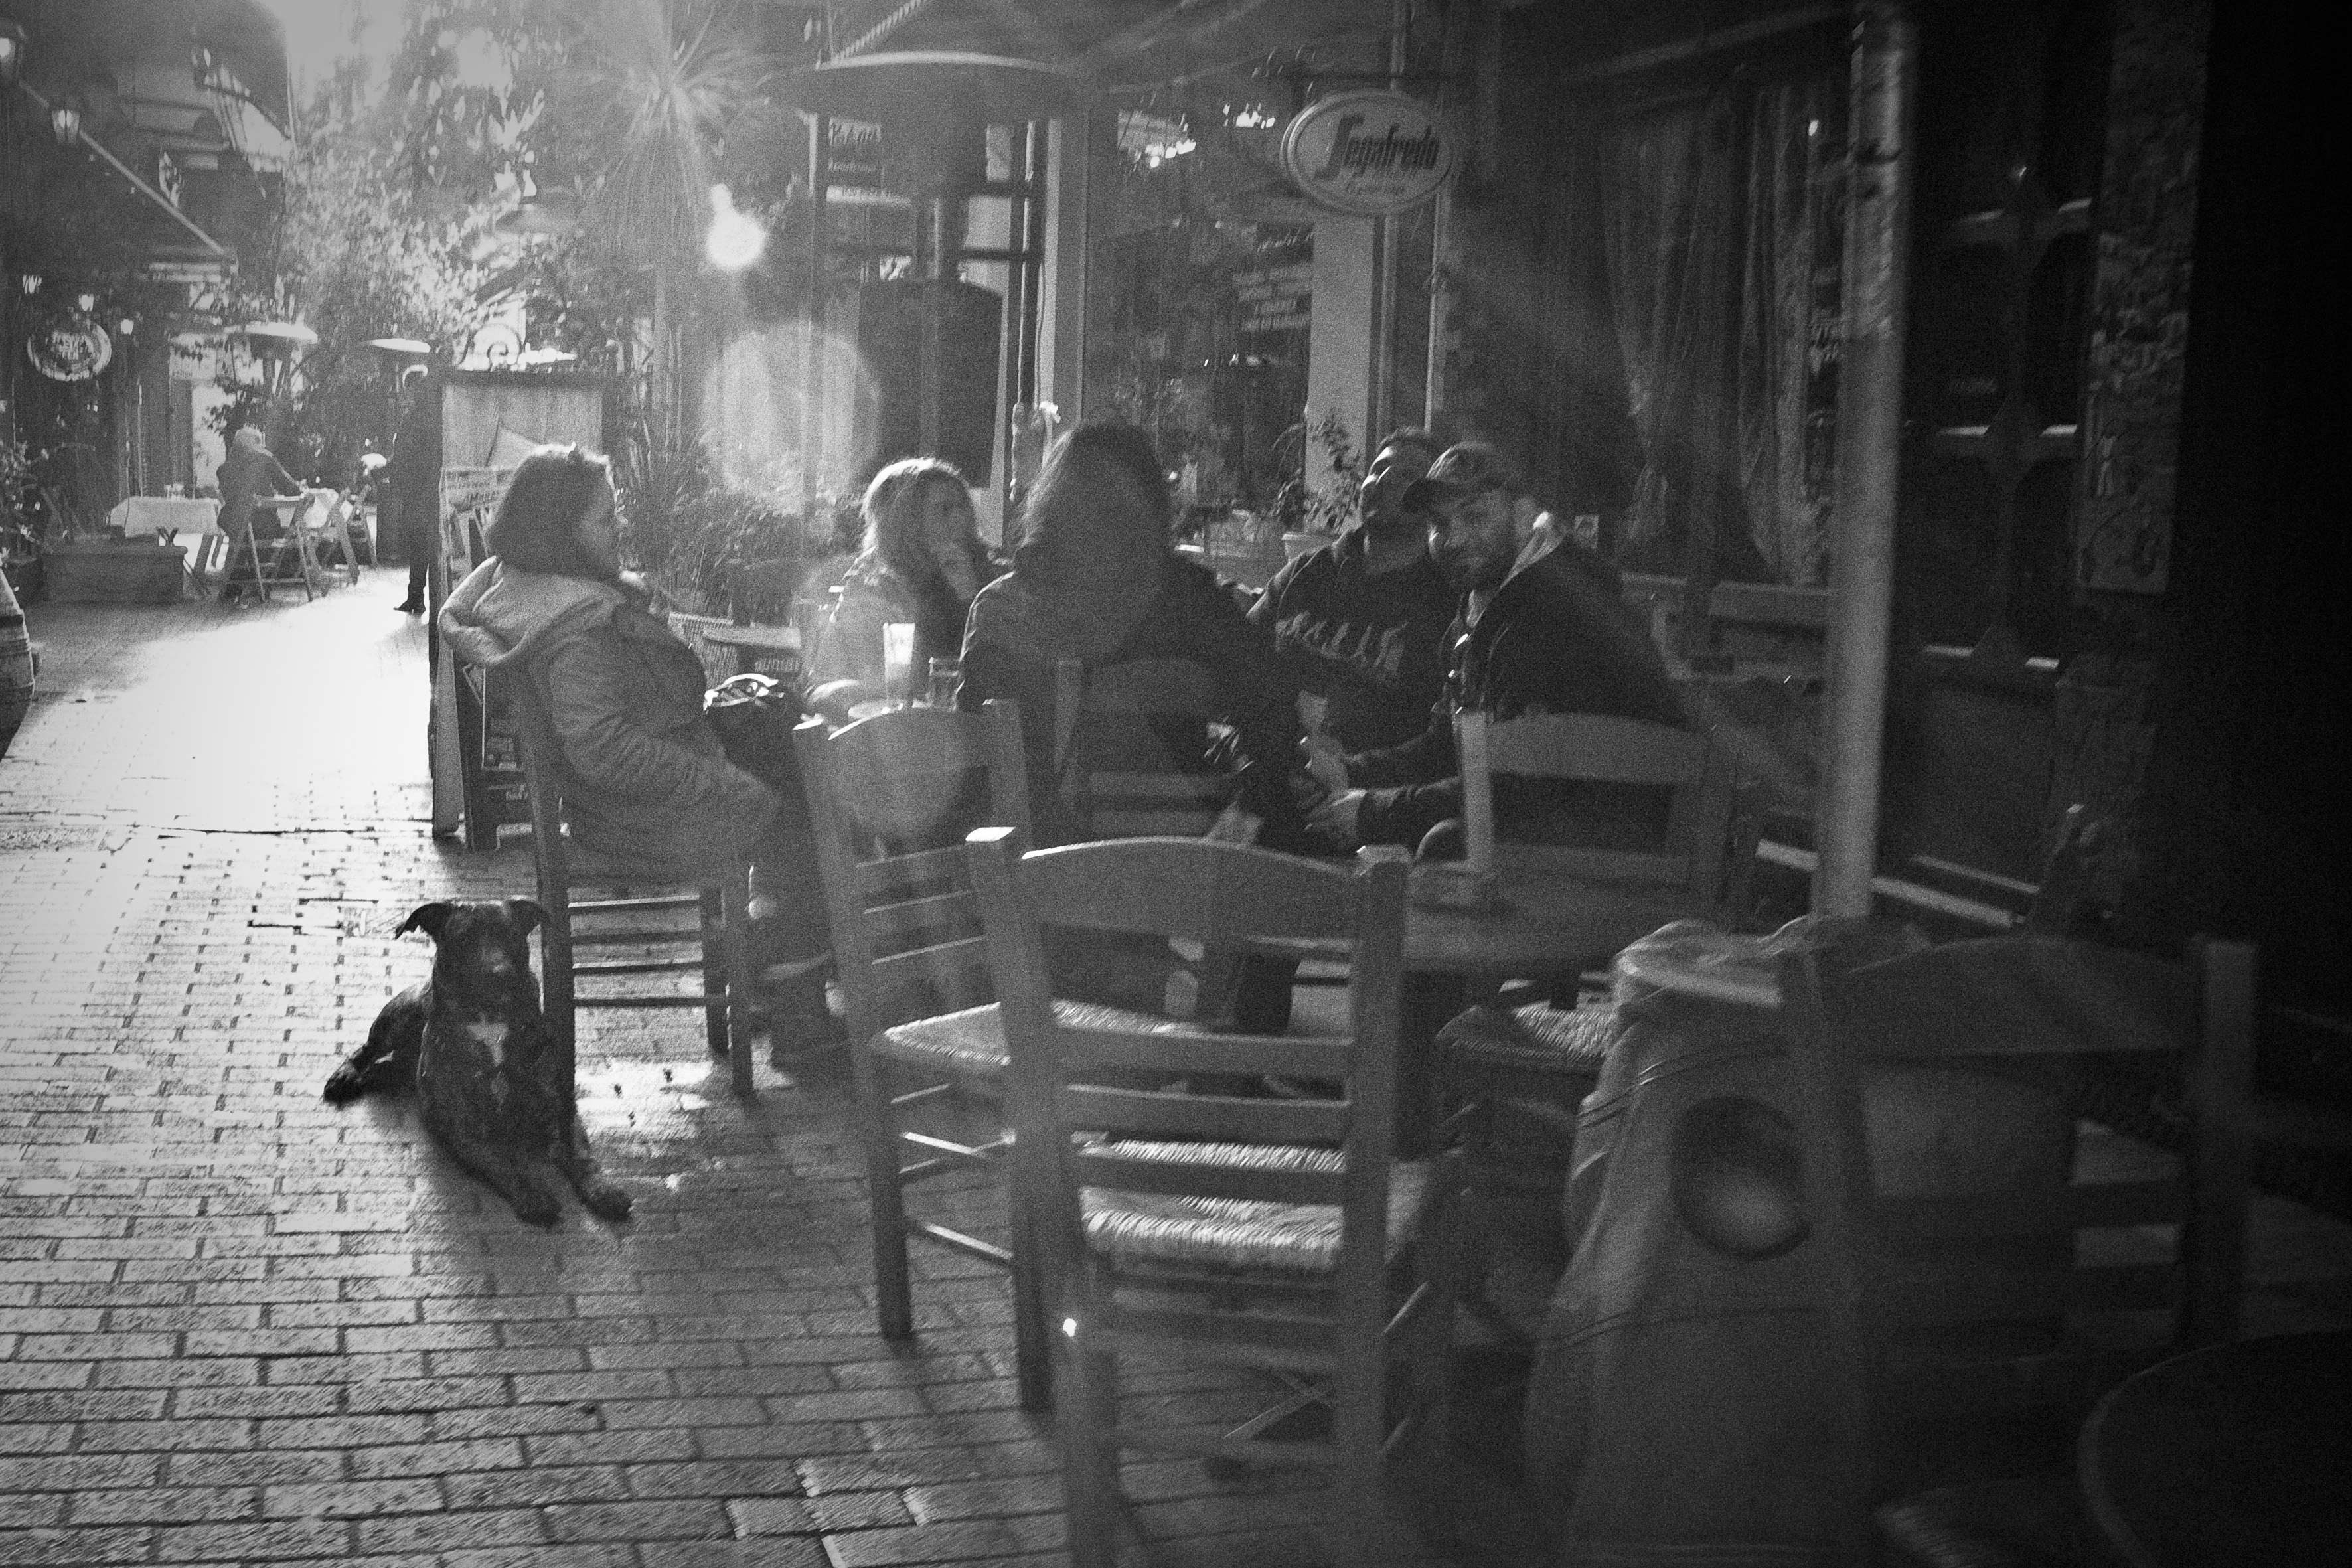
black and white, road, white, street, night, photography, urban, travel, fujifilm, darkness, black, monochrome, bw, blackandwhite, blackwhite, infrastructure, photograph, snapshot, noiretblanc, greece, fuji, fujixt1, fujix, macedonia, kavala, monochrome photography, film noir